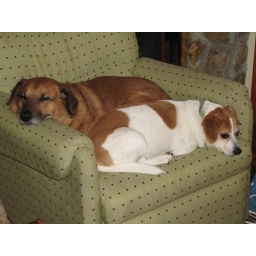
dogs in the green chair